Kia Mau Festival

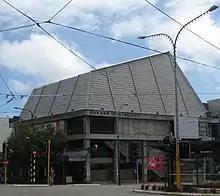
The Hannah Playhouse / Downstage Theatre

The 2018 Kia Mau festival was held 1–16 June. It included an all-female production of Hone Kouka's play "Waiora – The Homeland" by Wahine Works at the Hannah Playhouse.